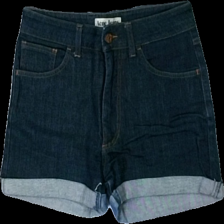
View: front
Type: Shorts
Category: Ladies
Brand: Acne
Colors: Blue
Material: 100% cotton
Cut: Regular
Season: Summer
Trend: Denim
Damage location: middle center
Damage 2 location: top right
Damage 3 location: bottom right
Price range: 100-150
Recommended usage: Reuse
Description: blå shorts,  lite missfärgade längst ner